Ordination hall

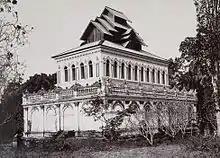
Kalyani Ordination Hall in Bago, Myanmar.

The ordination hall (Pali: "sīmā") is a Buddhist building specifically consecrated and designated for the performance of the Buddhist ordination ritual ("upasampadā") and other ritual ceremonies, such as the recitation of the Pāṭimokkha. The ordination hall is located within a boundary that defines "the space within which all members of a single local community have to assemble as a complete Sangha at a place appointed for ecclesiastical acts." The constitution of the "sīmā" is regulated and defined by the Vinaya and its commentaries and sub-commentaries.